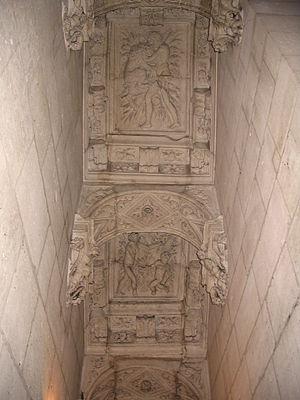
L'un des escaliers richement décorés du Château François Ier de Villers-Cotterêts, Aisne, France.
Villers-Cotterêts [vilɛʁkɔtʁɛ] est une commune française située dans le département de l'Aisne, en région Hauts-de-France.
Le château de Villers-Cotterêts, construit au XVIᵉ siècle par François Iᵉʳ et classé au titre des monuments historiques en 1997, est propriété de L'État.